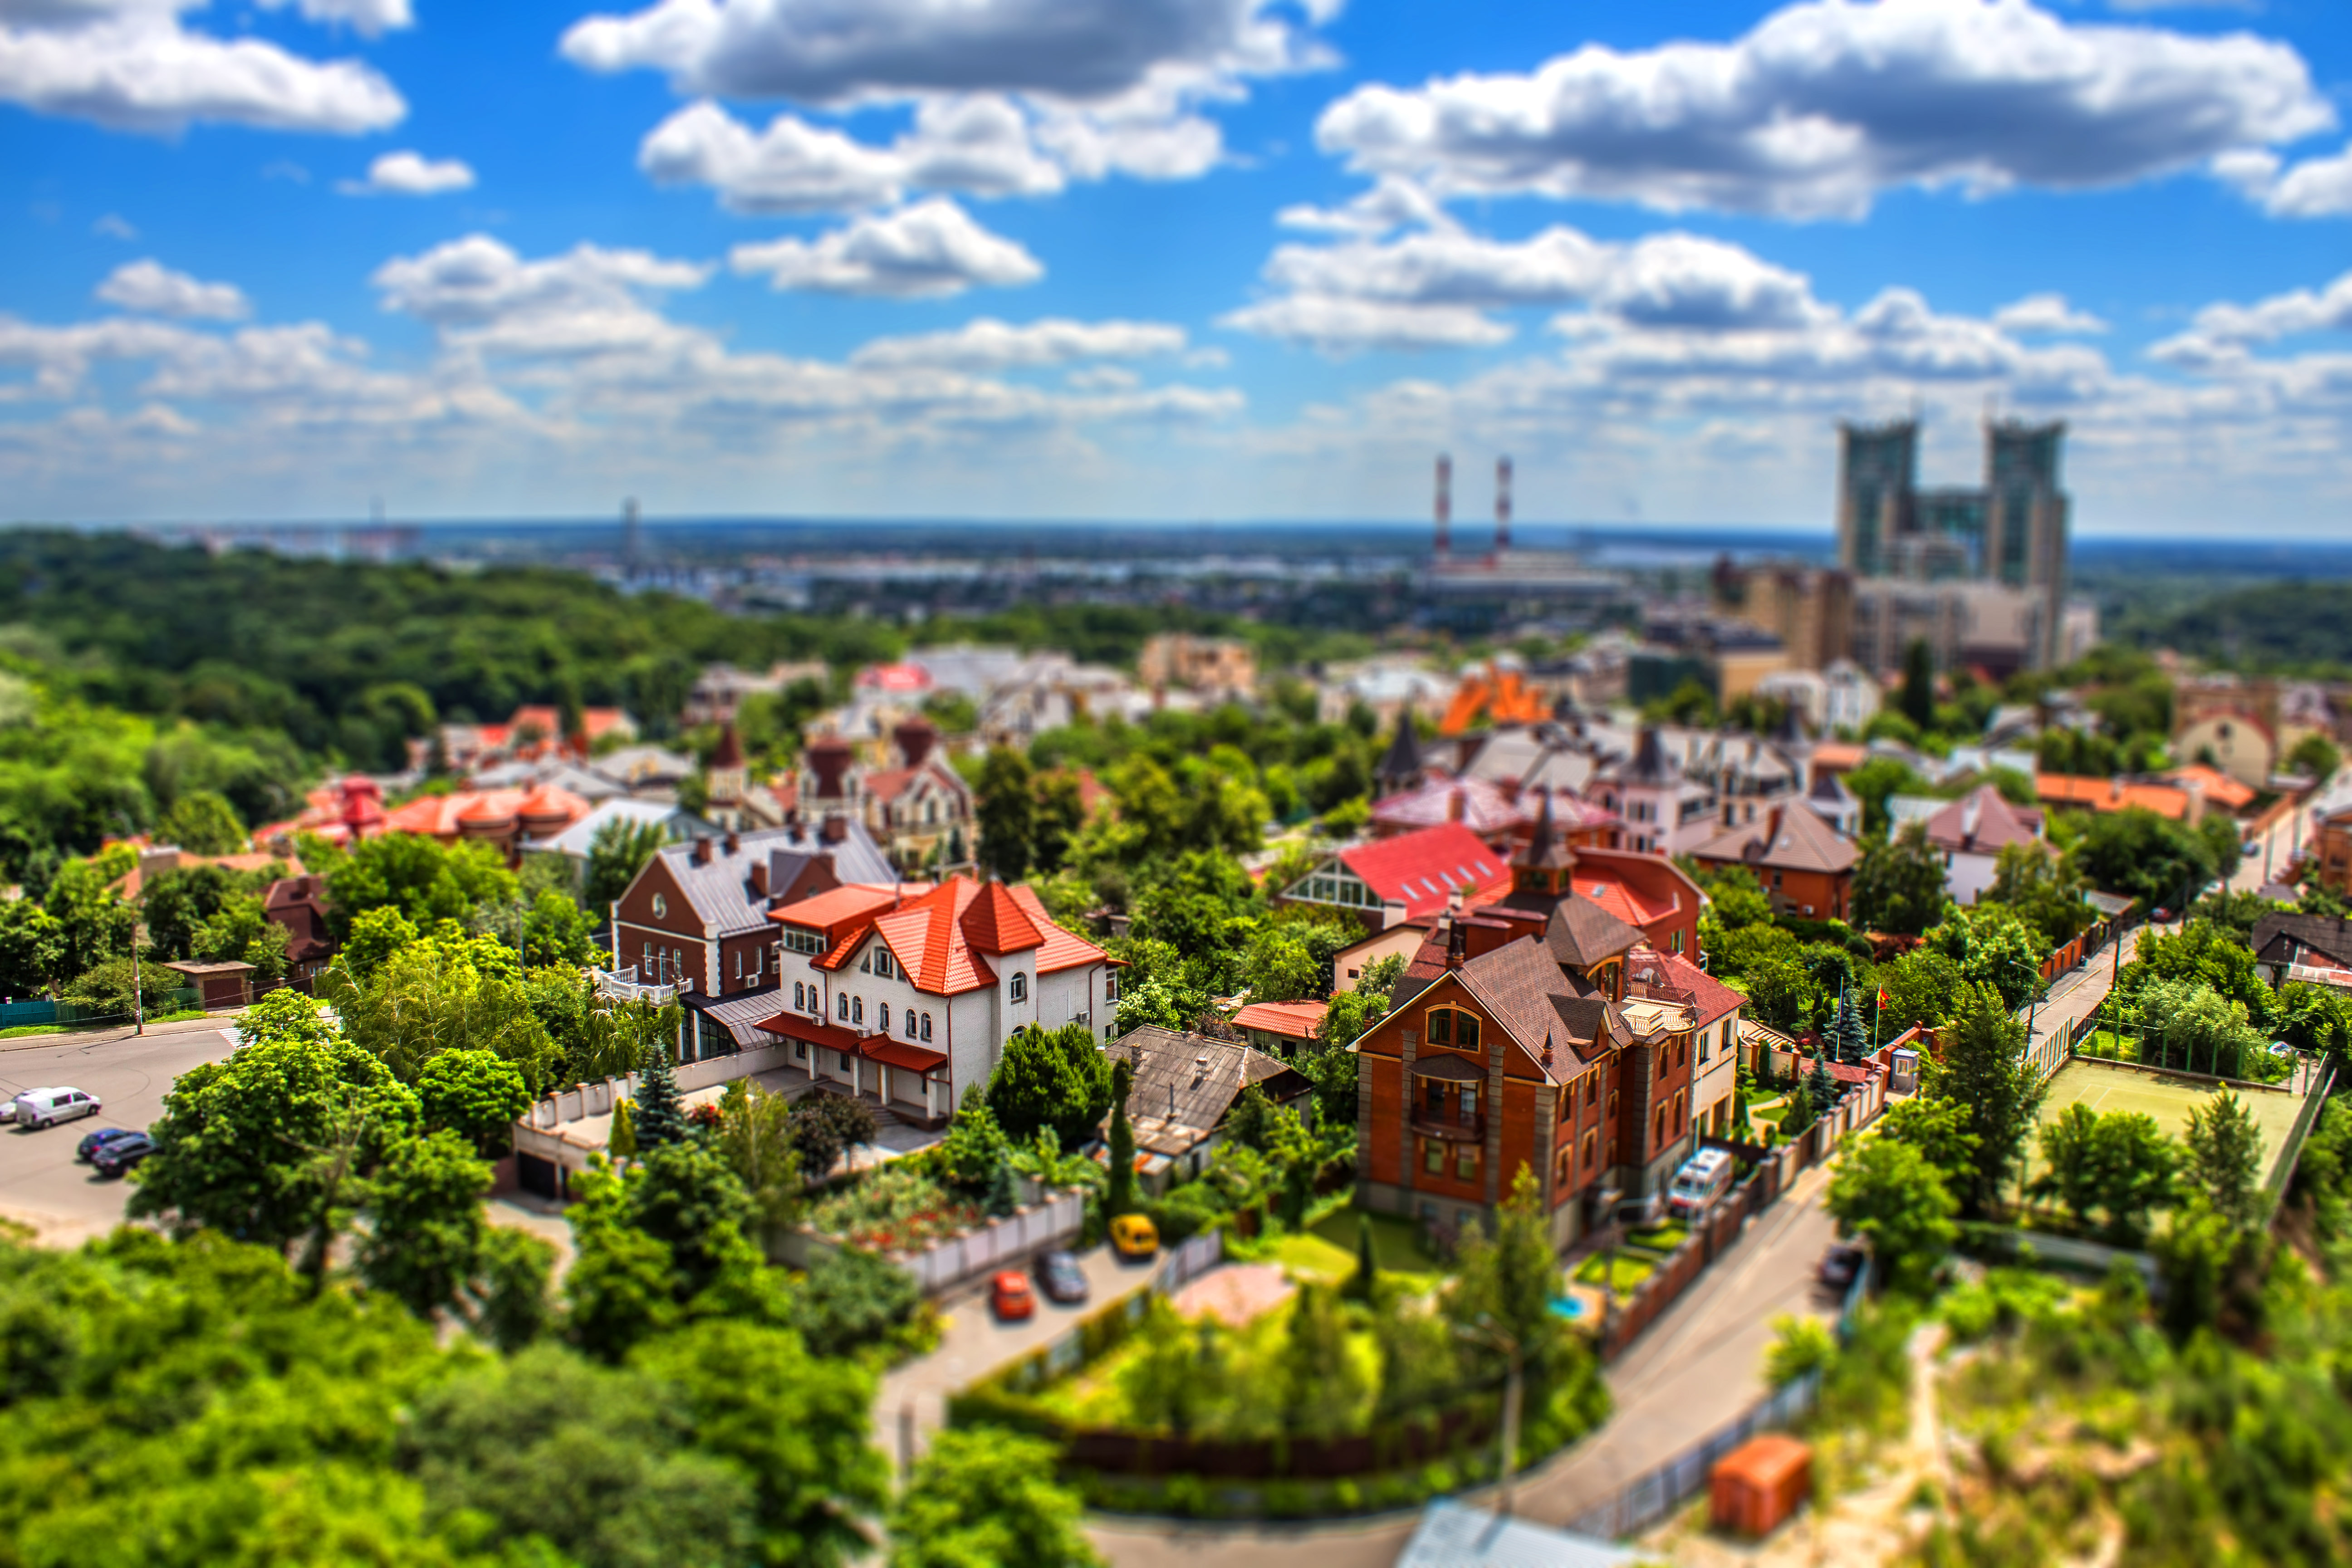
city, sky, beauty, metropolitan area, urban area, cityscape, landmark, bird's eye view, town, human settlement, daytime, aerial photography, residential area, real estate, building, roof, metropolis, neighbourhood, architecture, landscape, tourism, tree, cloud, photography, suburb, skyline, urban design, horizon, house, grass, downtown, home, tower block, mixed use, plant, hill, skyscraper, vacation, tower, world, panorama